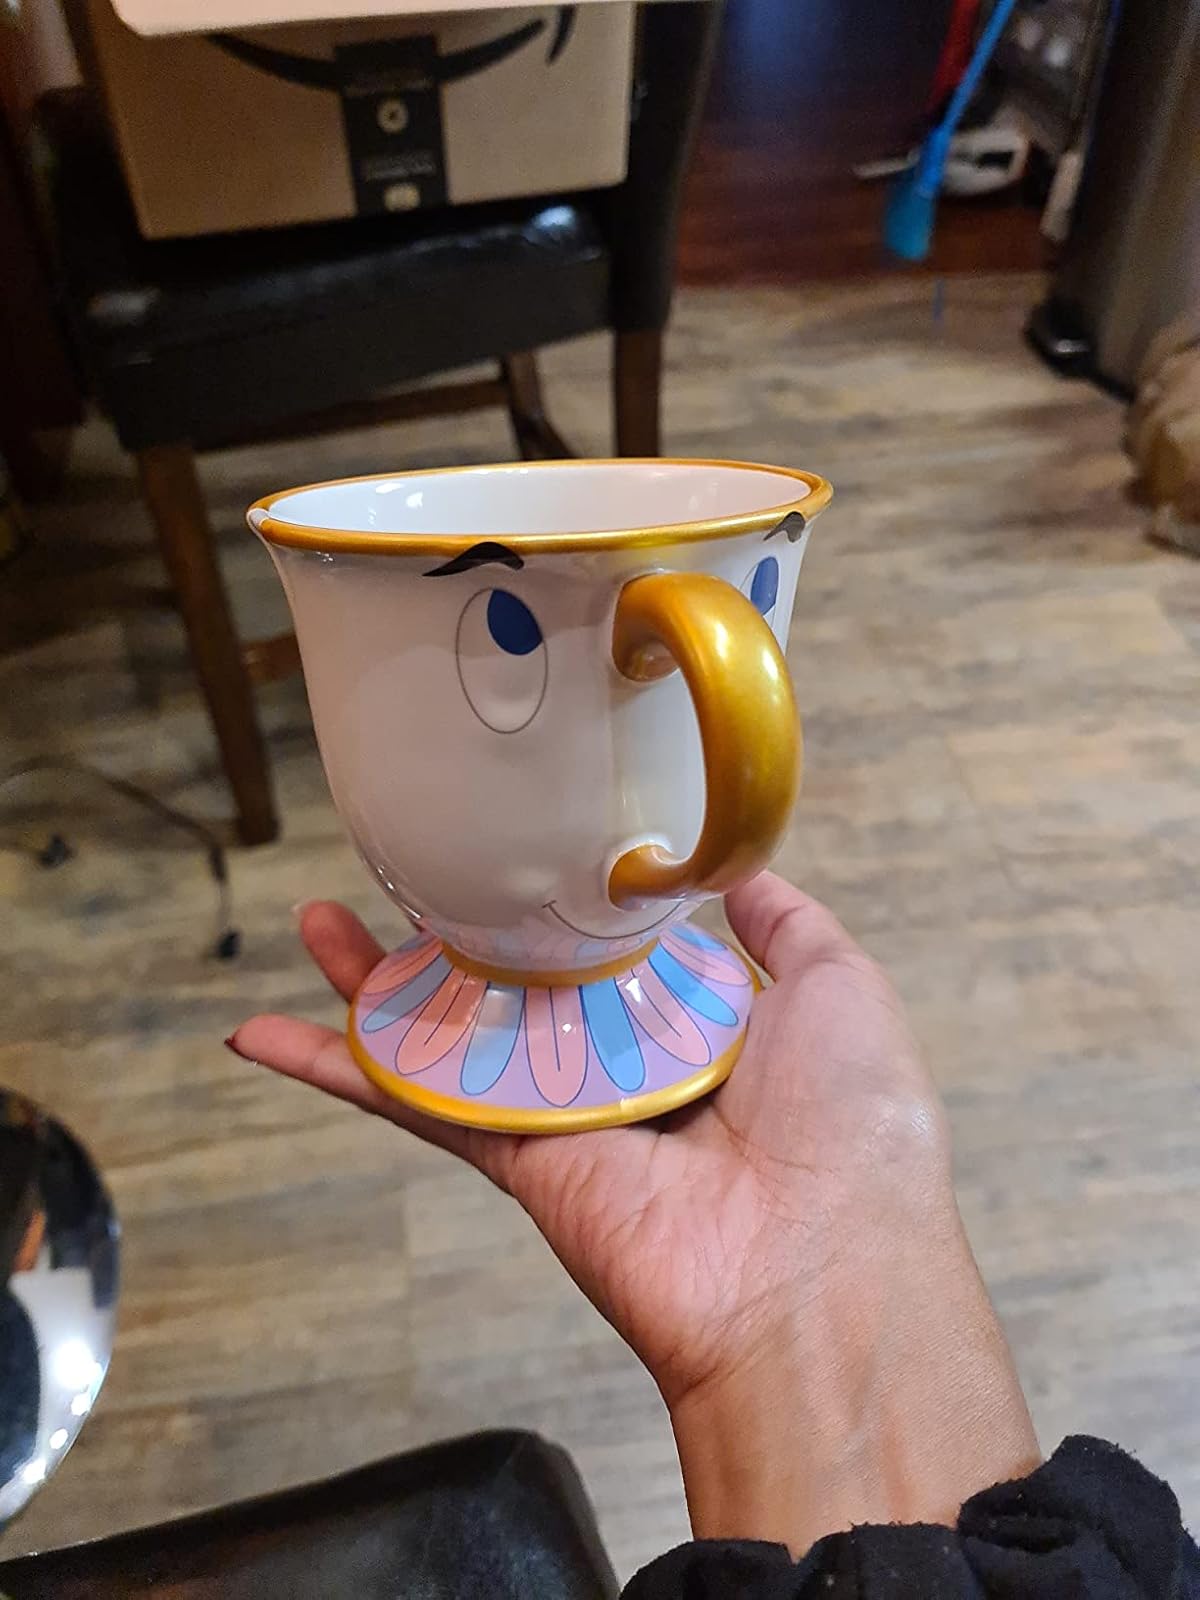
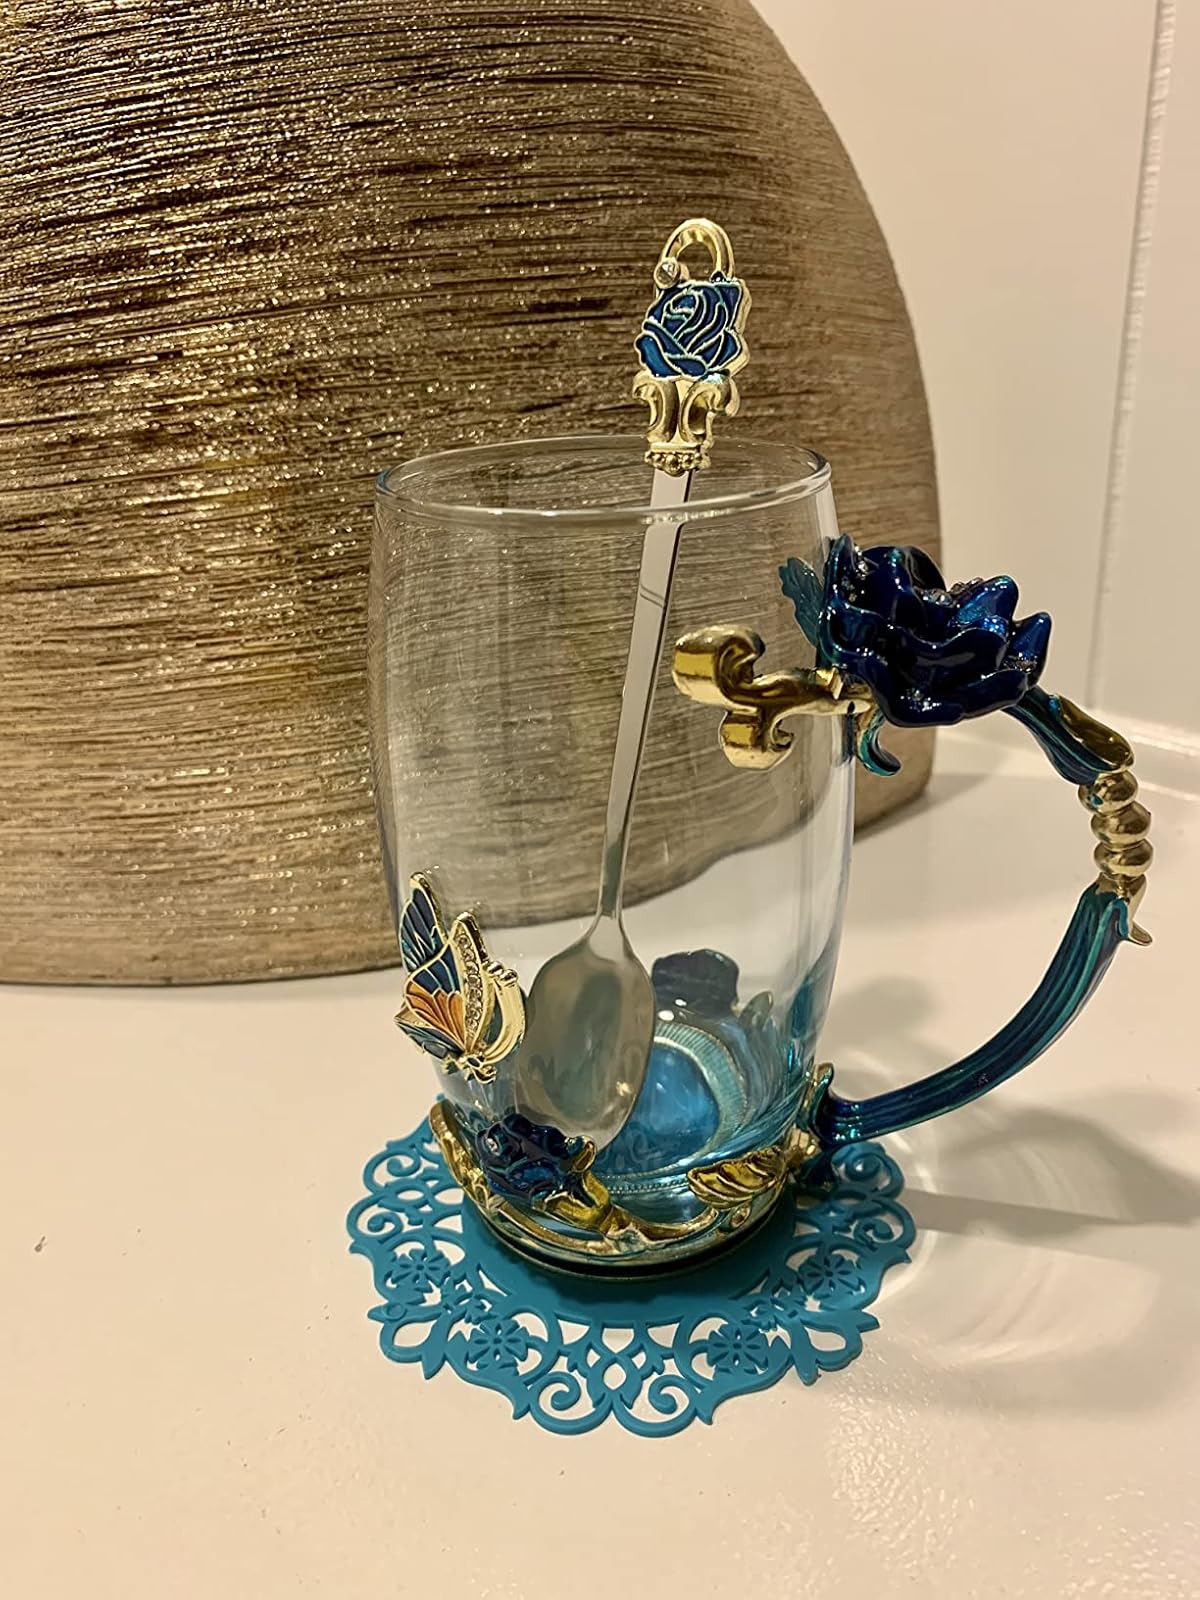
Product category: items_mug
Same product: no